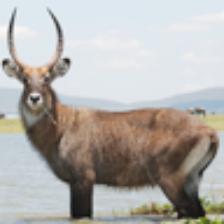
Label: NonHuman